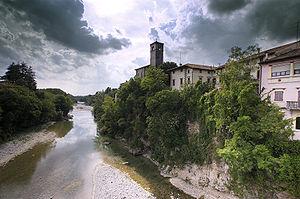
Cividale del Friuli est une commune de la province d'Udine dans la région autonome du Frioul-Vénétie Julienne en Italie. Elle est classée au Patrimoine Mondial de l'UNESCO.